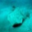
Label: ray